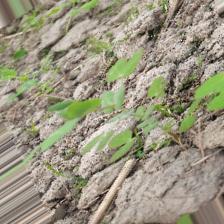
Label: Powdery Mildew